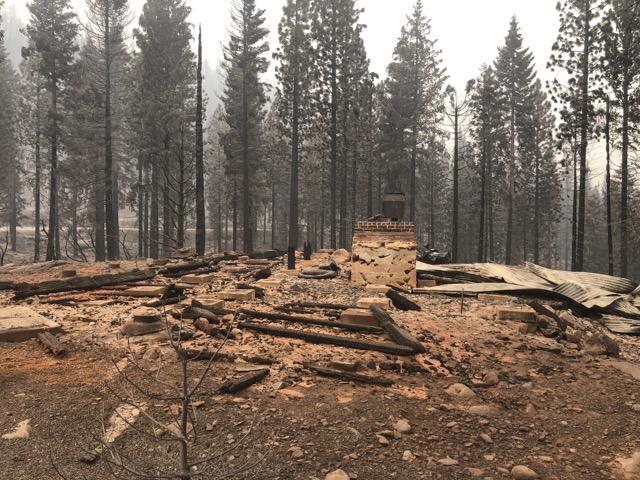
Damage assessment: destroyed